Maxima Caesariensis

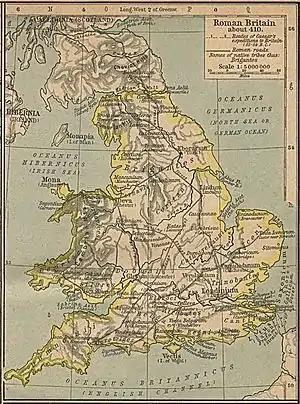
Roman Britain around AD 410, without speculative provincial borders.

Maxima Caesariensis (Latin for "The Caesarian province of Maximus"), also known as Britannia Maxima, was one of the provinces of the Diocese of "the Britains" created during the Diocletian Reforms at the end of the 3rd century. It was probably created after the defeat of the usurper Allectus by Constantius Chlorus in AD 296 and was mentioned in the Verona List of the Roman provinces. Its position and capital remain uncertain, although it was probably adjacent to Flavia Caesariensis. On the basis of its governor's eventual consular rank, it is now usually considered to have consisted of Augusta or Londinium (London) and southeastern England.